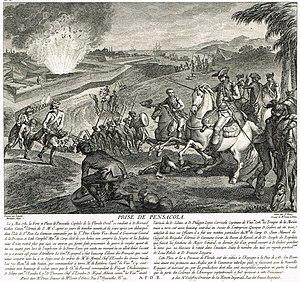
Attaque et prise de Pensacola en mai 1781 après le débarquement d'une troupe espagnole accompagnée par une escadre française et espagnole. Gravure française de 1784 avec texte, Paris.
La Floride espagnole fait référence à la colonie espagnole de Floride. Les Espagnols débarquèrent sur la péninsule, en 1513, et en revendiquèrent le territoire de 1565 à 1763 puis à nouveau de 1784 à 1821. Leurs prétentions territoriales, dans les années 1560, s'étendaient, au nord, jusqu'à la Mission Santa Elena qui se trouvait sur ce que l'on nomme aujourd'hui Parris Island en Caroline du Sud, près de Port Royal.
Le siège de Pensacola oppose, du 9 mars au 9 mai 1781, une armée espagnole alors en campagne aux côtés de la France, à l'armée britannique pour le contrôle de la Floride, dans le cadre de la guerre d'indépendance des États-Unis. Le siège se termine par une victoire espagnole qui lui permet de garder le territoire conquis lors de la paix de 1783.